Timeline of prehistoric Scotland

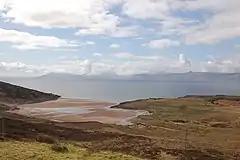
Sand Bay and the Inner Sound. The rock-shelter at Sand is an important Mesolithic site.

The Mesolithic period in Scotland is characterised by rich assemblages of lithic artefacts that indicate the presence of hunter-gatherer communities, most commonly identified by a narrow blade technology and its characteristic microliths. Most common raw material is flint beach pebbles, however, a variety of other types of geology, usually from local sources, is represented. Although stone tools and their production waste represent the vast majority of archaeological evidence form this period, Mesolithic material culture would have been dominated by organic materials (plant and animal materials) that require anaerobic preservation conditions to prevent decomposition (i.e. permafrost, peat bogs, etc.). Organic artefacts cannot survive in acidic soils of Scotland. However, Mesolithic bone artefacts have been found, surviving due to favourable preservation conditions – most are associated with the Obanian tradition. Other common organic finds are shell middens, including mollusc and fish bones, and charred remains, including hearths and hazelnut shells that can provide radiocarbon dates. Most prolific Mesolithic sites are discovered in coastal landscapes, however, this may be a result of research and recovery bias. No Mesolithic burial sites have been uncovered in Scotland to date. However, human remains have been discovered in the Oronsay middens. Additionally, a handful of Mesolithic dwelling sites have been discovered.